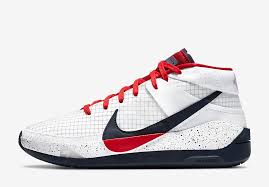
Waste category: shoes